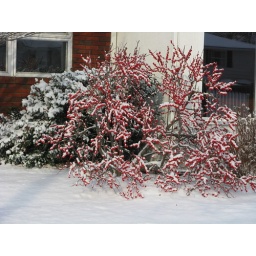
This is a &amp;quot;Deciduous Holly&amp;quot;,Ilex verticillata.The bright red fruit makes a magnificent show, especially when framed by snow.